Sir Henry Dashwood, 3rd Baronet

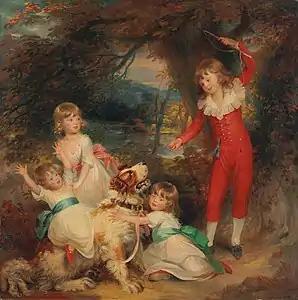
Portrait of the children of Sir Henry Watkin Dashwood, 3rd Baronet (1745–1828), by Sir William Beechey

Dashwood was the eldest surviving son of Sir James Dashwood, 2nd Baronet of Kirtlington Park, Oxfordshire and his wife Elizabeth Spencer, daughter of Edward Spencer of Rendlesham, Suffolk. He matriculated at Brasenose College, Oxford in 1763 and undertook a Grand Tour in 1768. He was extremely extravagant and in 1775 his father had to pay off his debts amounting to £25,000.